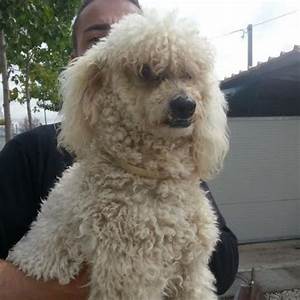
Label: cane